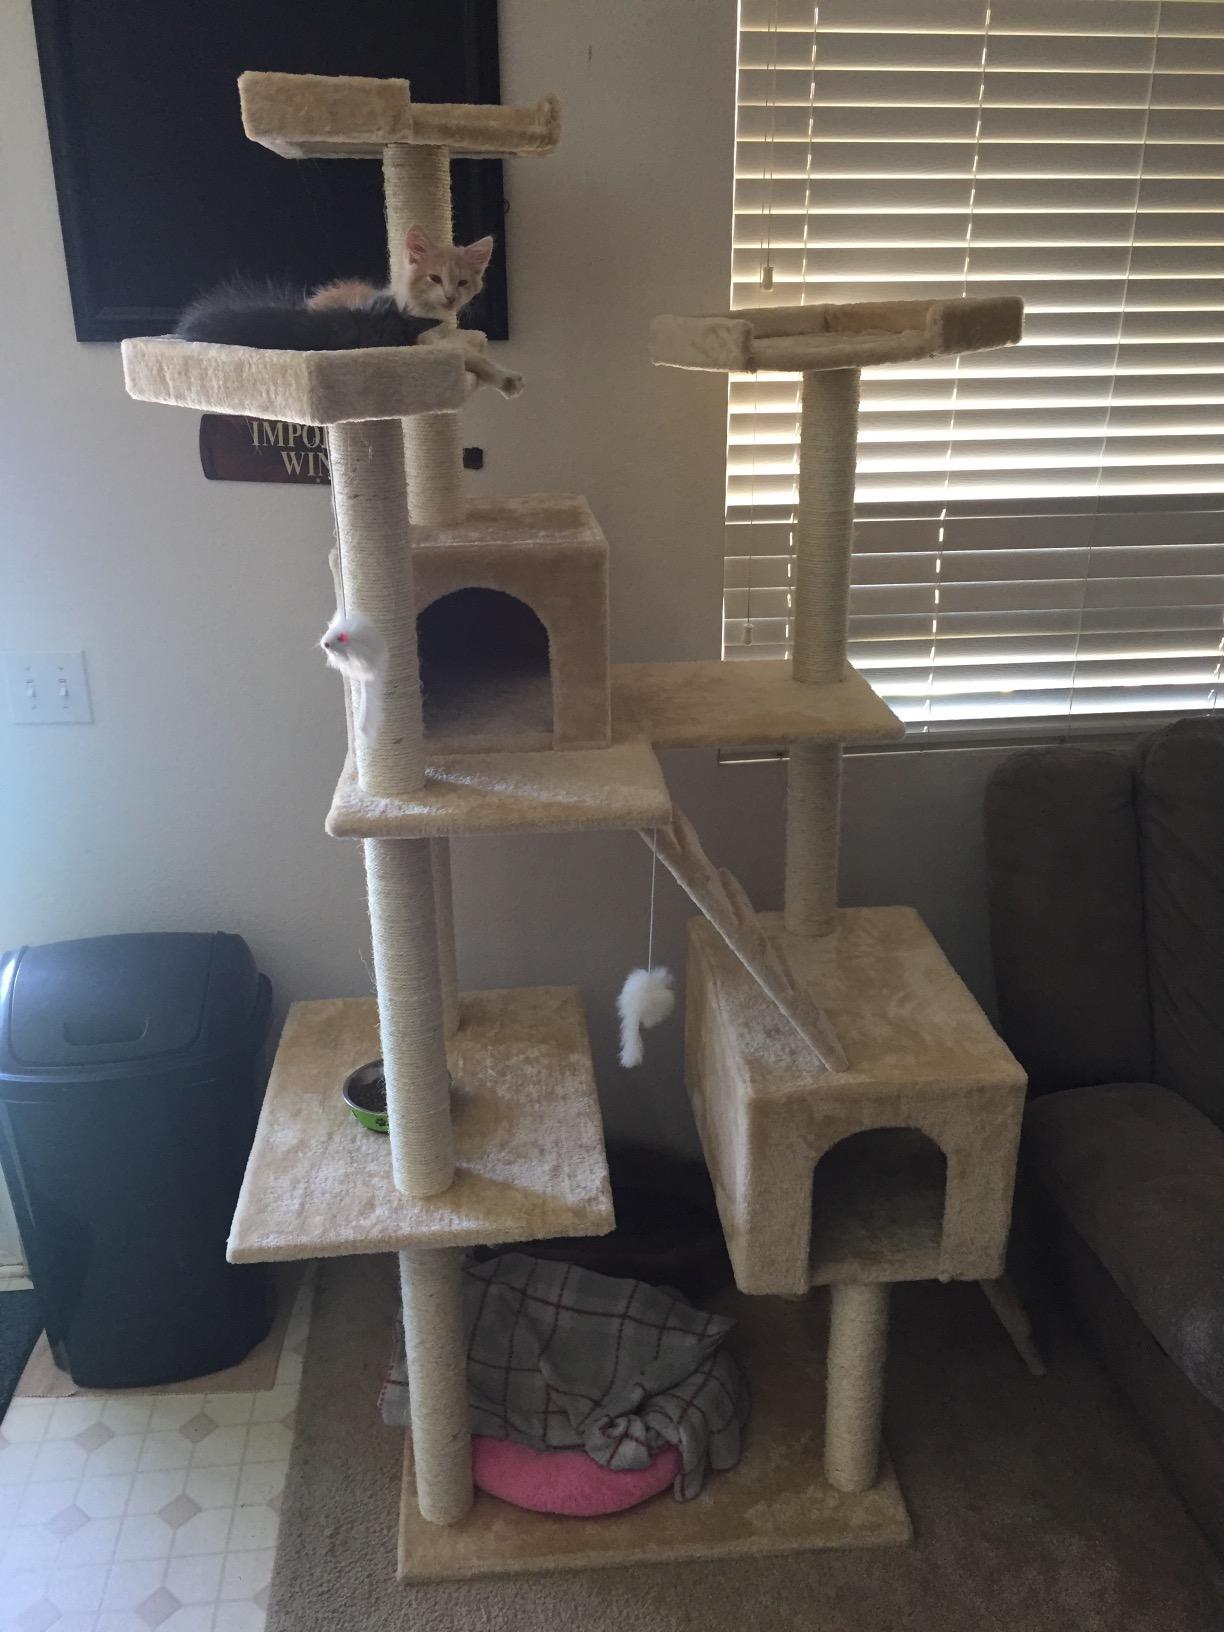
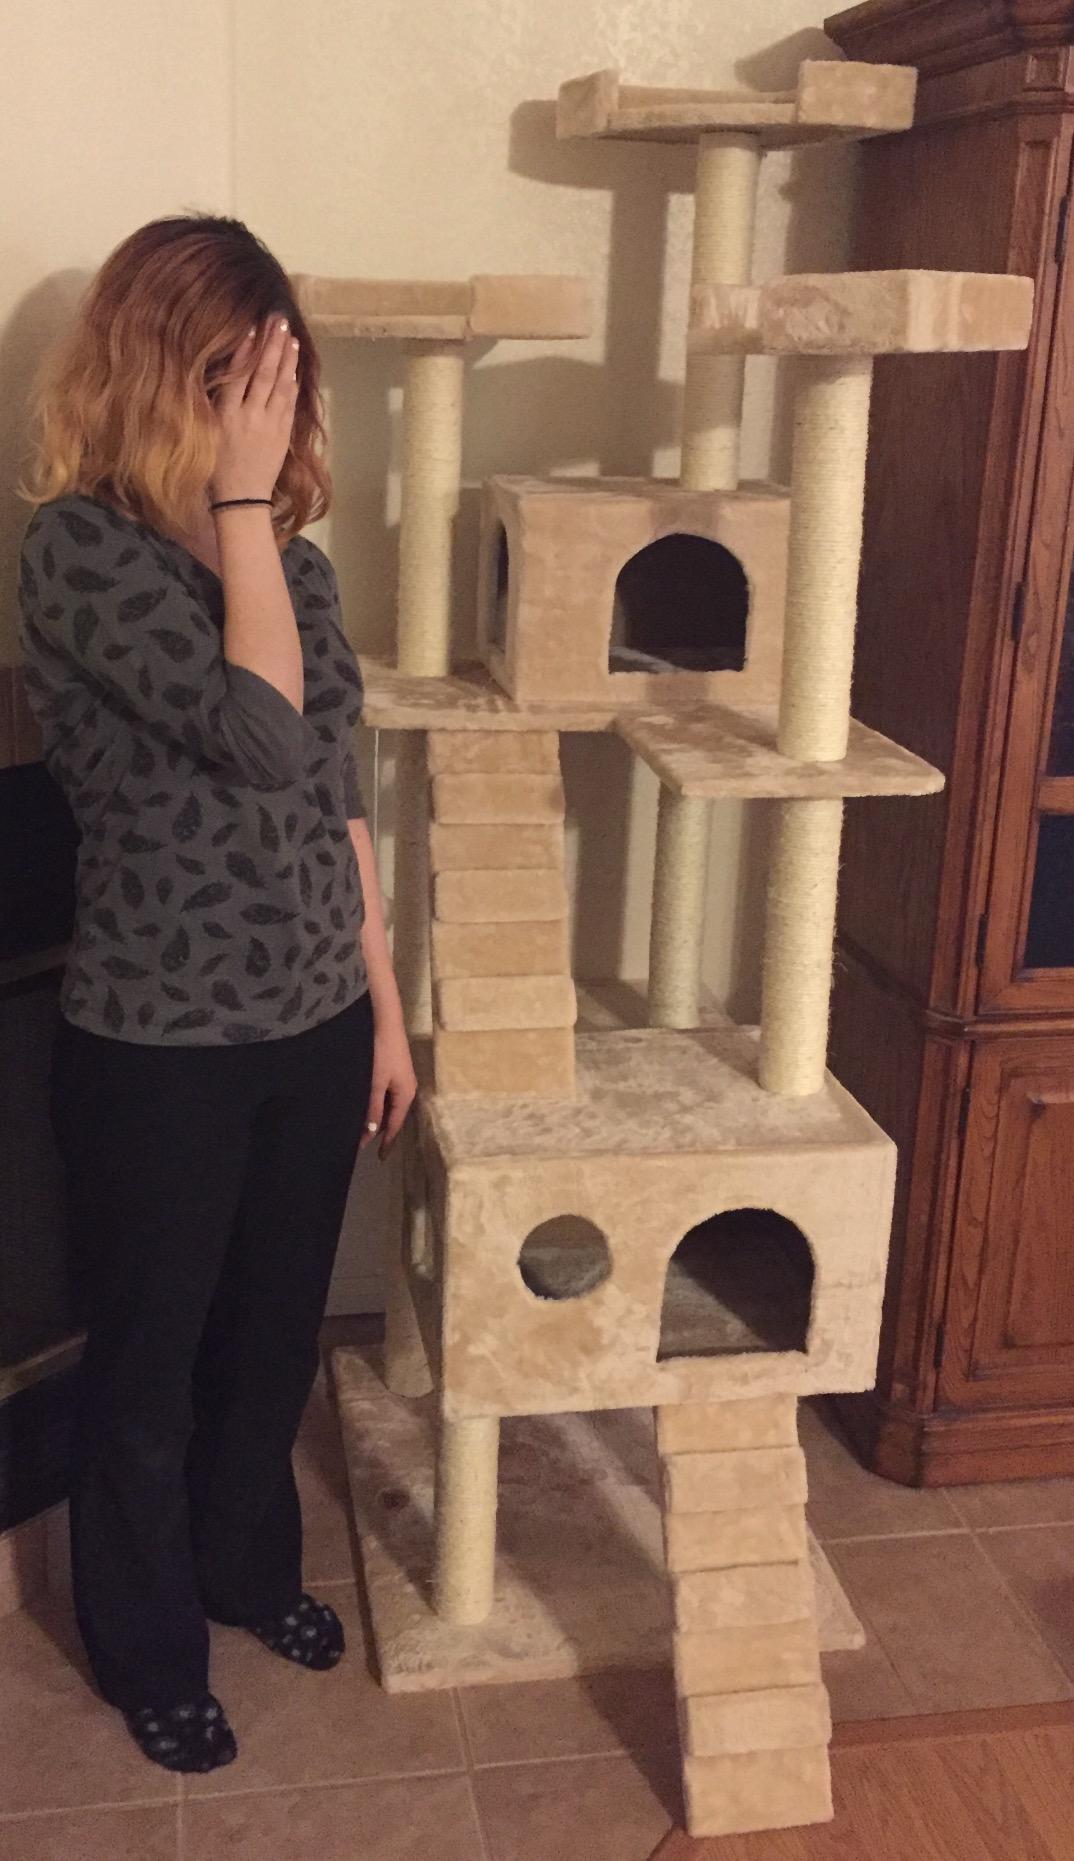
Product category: items_cat tree
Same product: yes